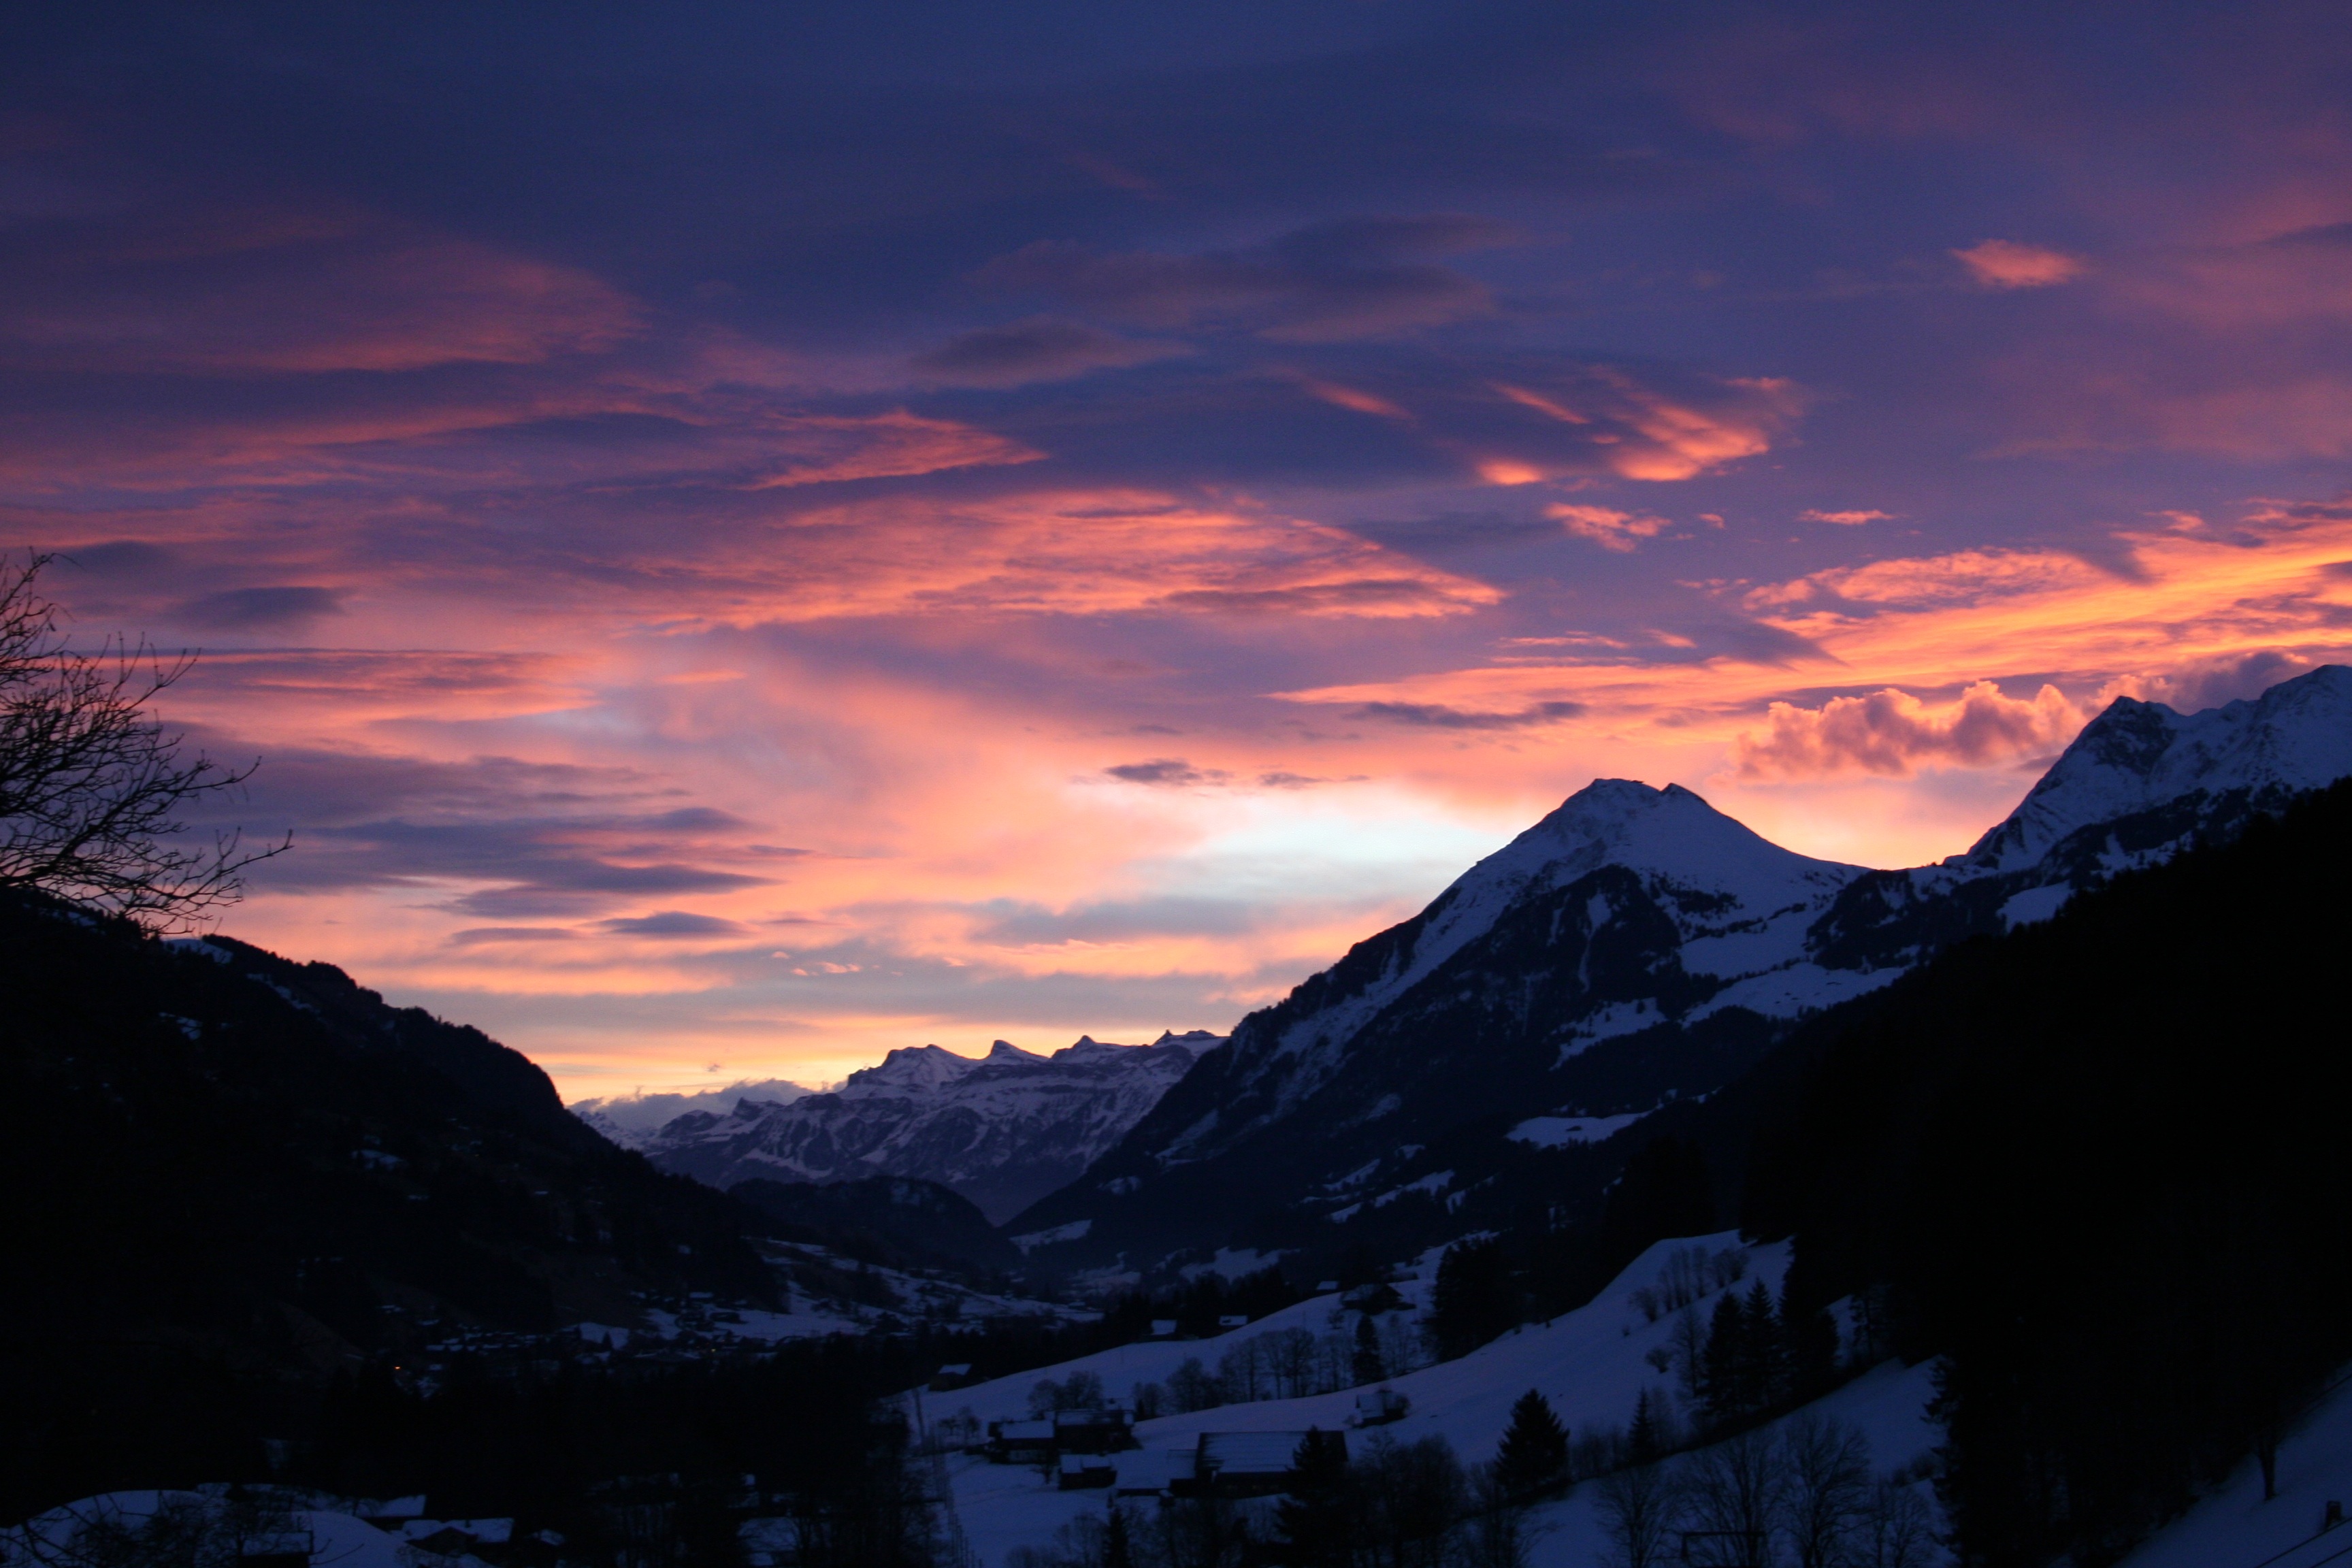
mountain, snow, cloud, sky, sun, sunrise, sunset, sunlight, morning, purple, dawn, mountain range, dusk, evening, orange, color, pink, clouds, gradient, mountains, alps, violet, beautiful, abendstimmung, unique, afterglow, evening sky, natural spectacle, landform, bernese oberland, mountainous landforms